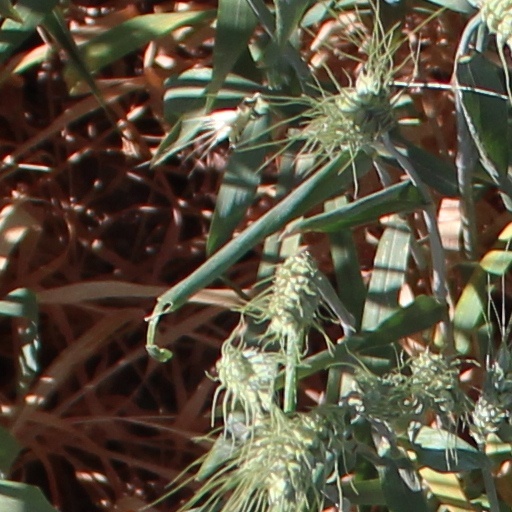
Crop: wheat